Franco Simon

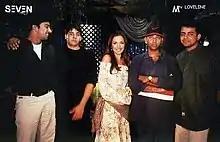
Franco with band members Stephen Devassy(left) and Malaika Arora in a stage event

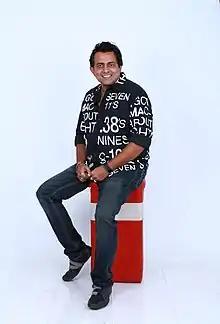
Franco Simon

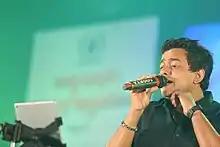
Franco Simon performing on Stage

Franco Simon Neelankavil was born to Simon N.P. and Alice M.L on 7 October 1974 in Thrissur, Kerala, India. He is the oldest of four children. According to his parents, he has exhibited great interest in music and started singing at a very early age. He had his first on-stage performance when he was only 4 years old and has since won many awards and competitions. Franco completed his B.A. in music from Madras University.